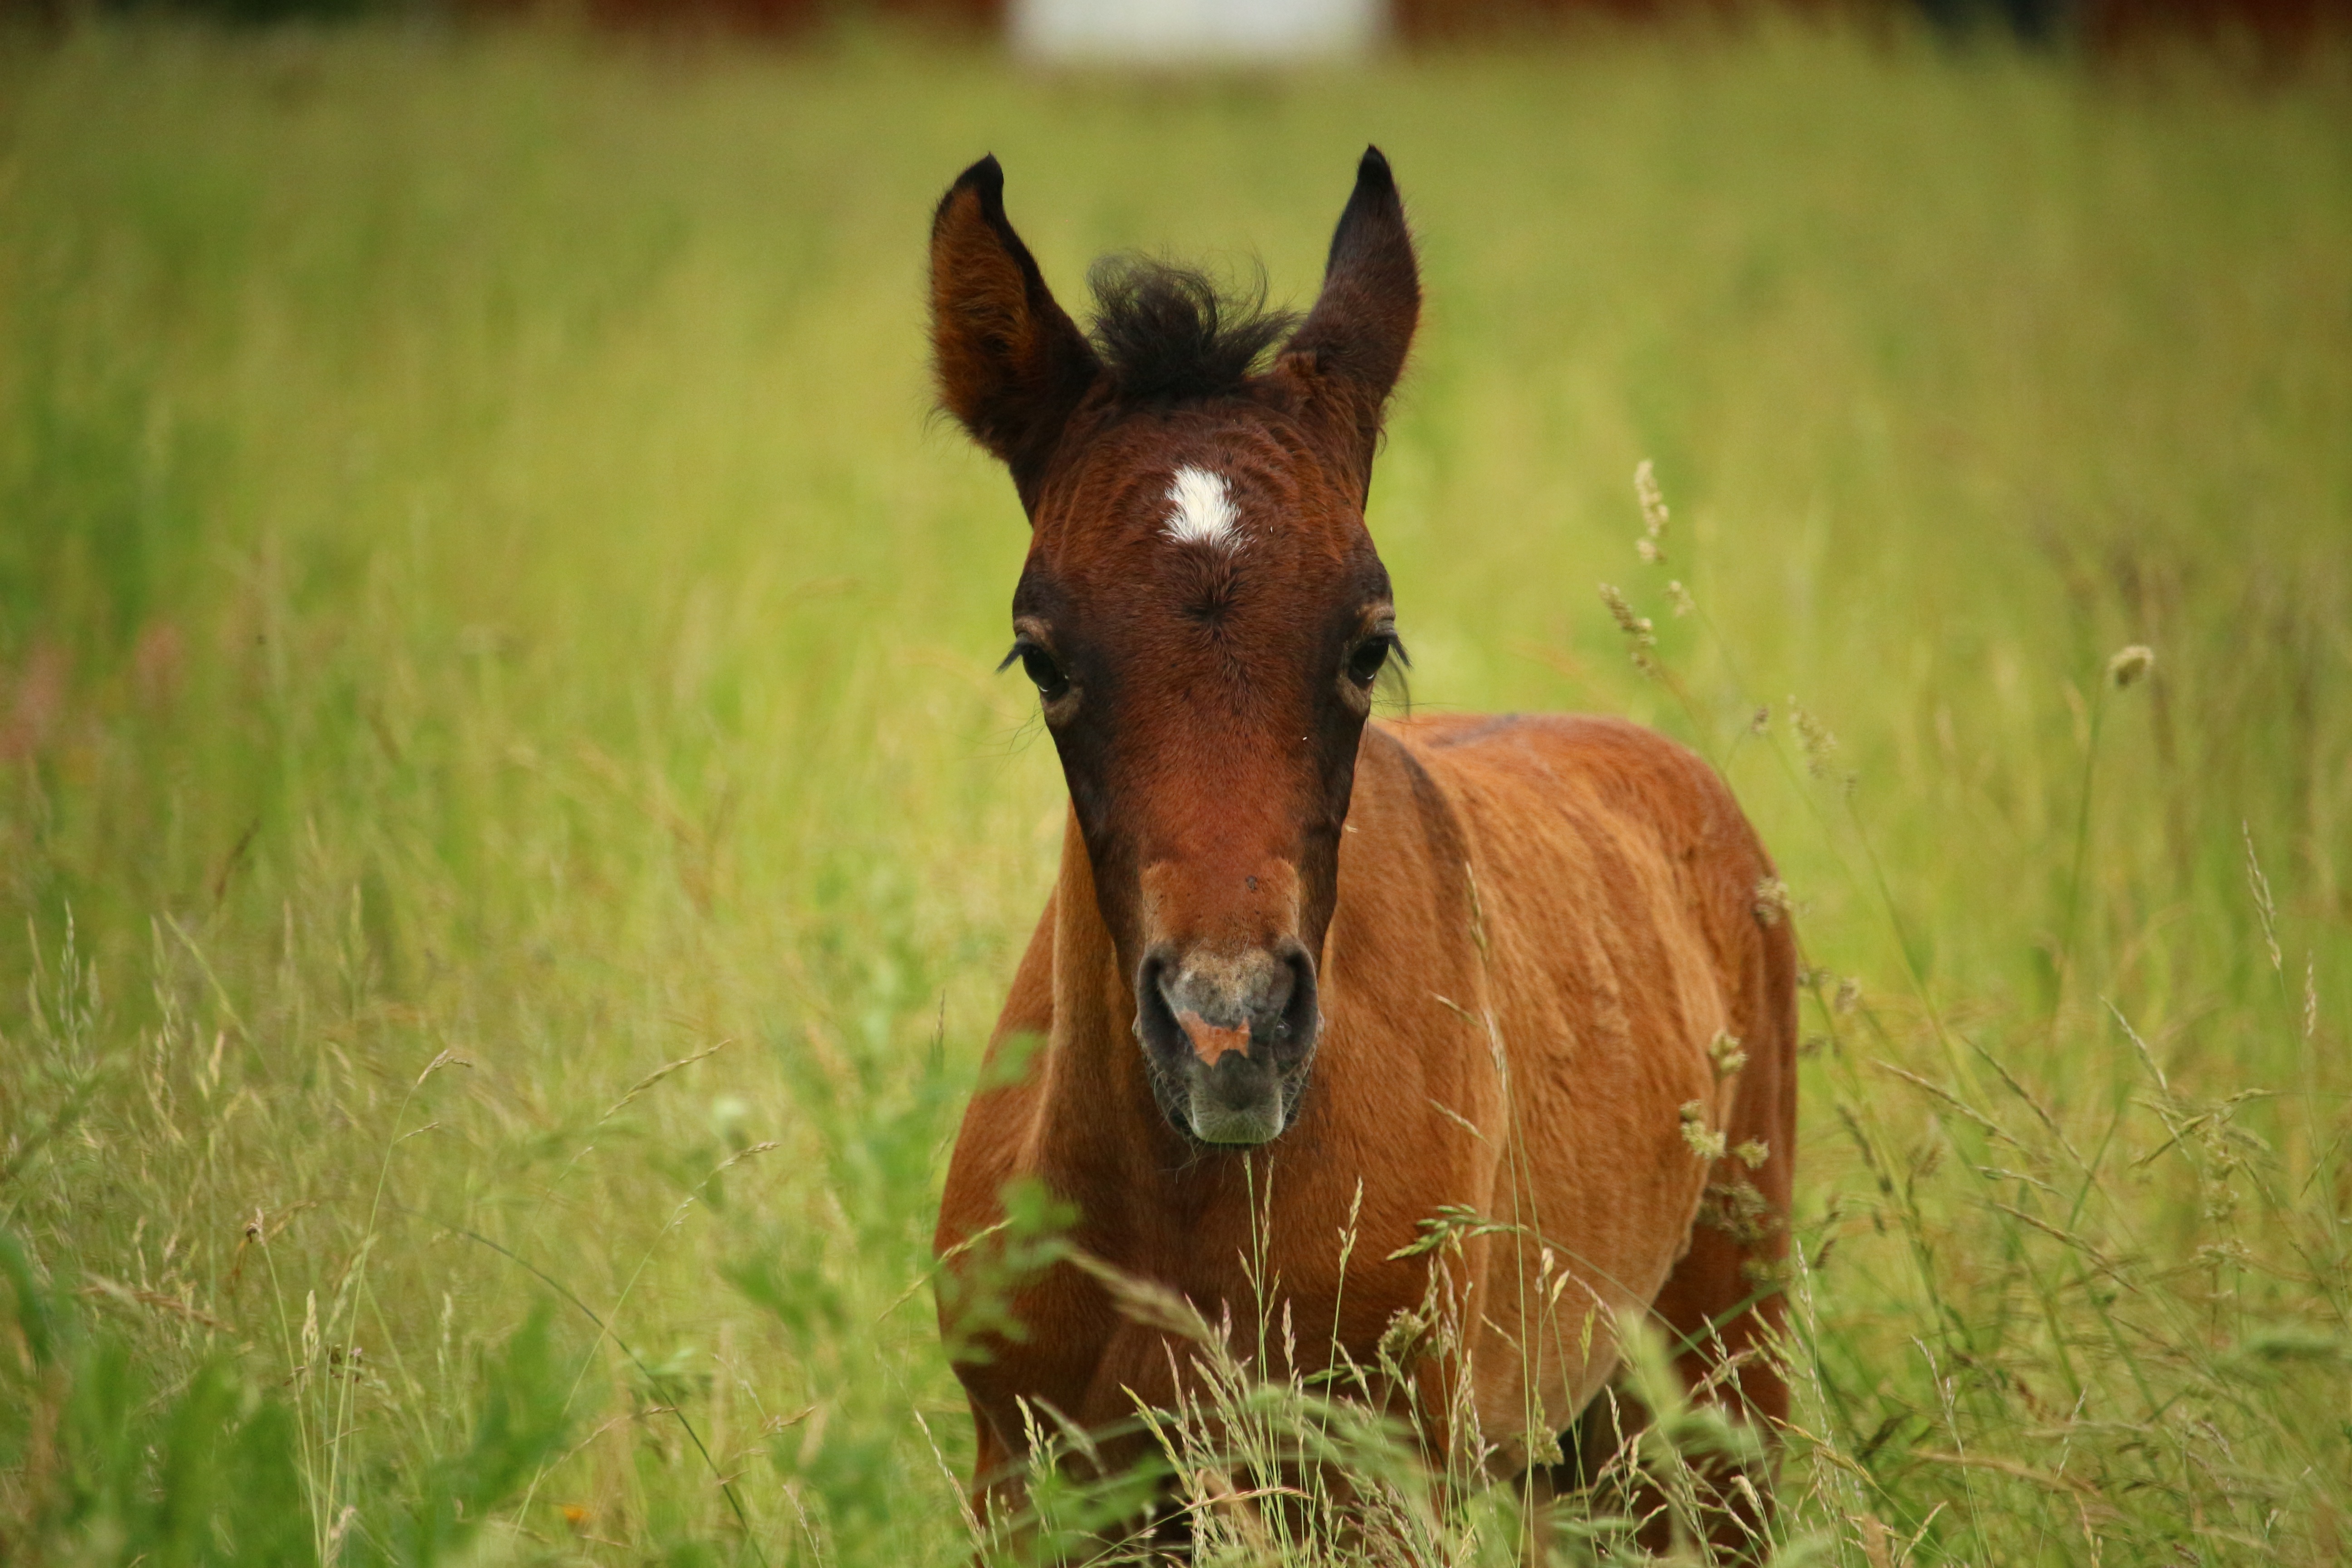
grass, meadow, prairie, wildlife, pasture, grazing, horse, mammal, stallion, mane, fauna, grassland, vertebrate, mare, foal, colt, thoroughbred arabian, brown mold, pack animal, suckling, horse like mammal, mustang horse